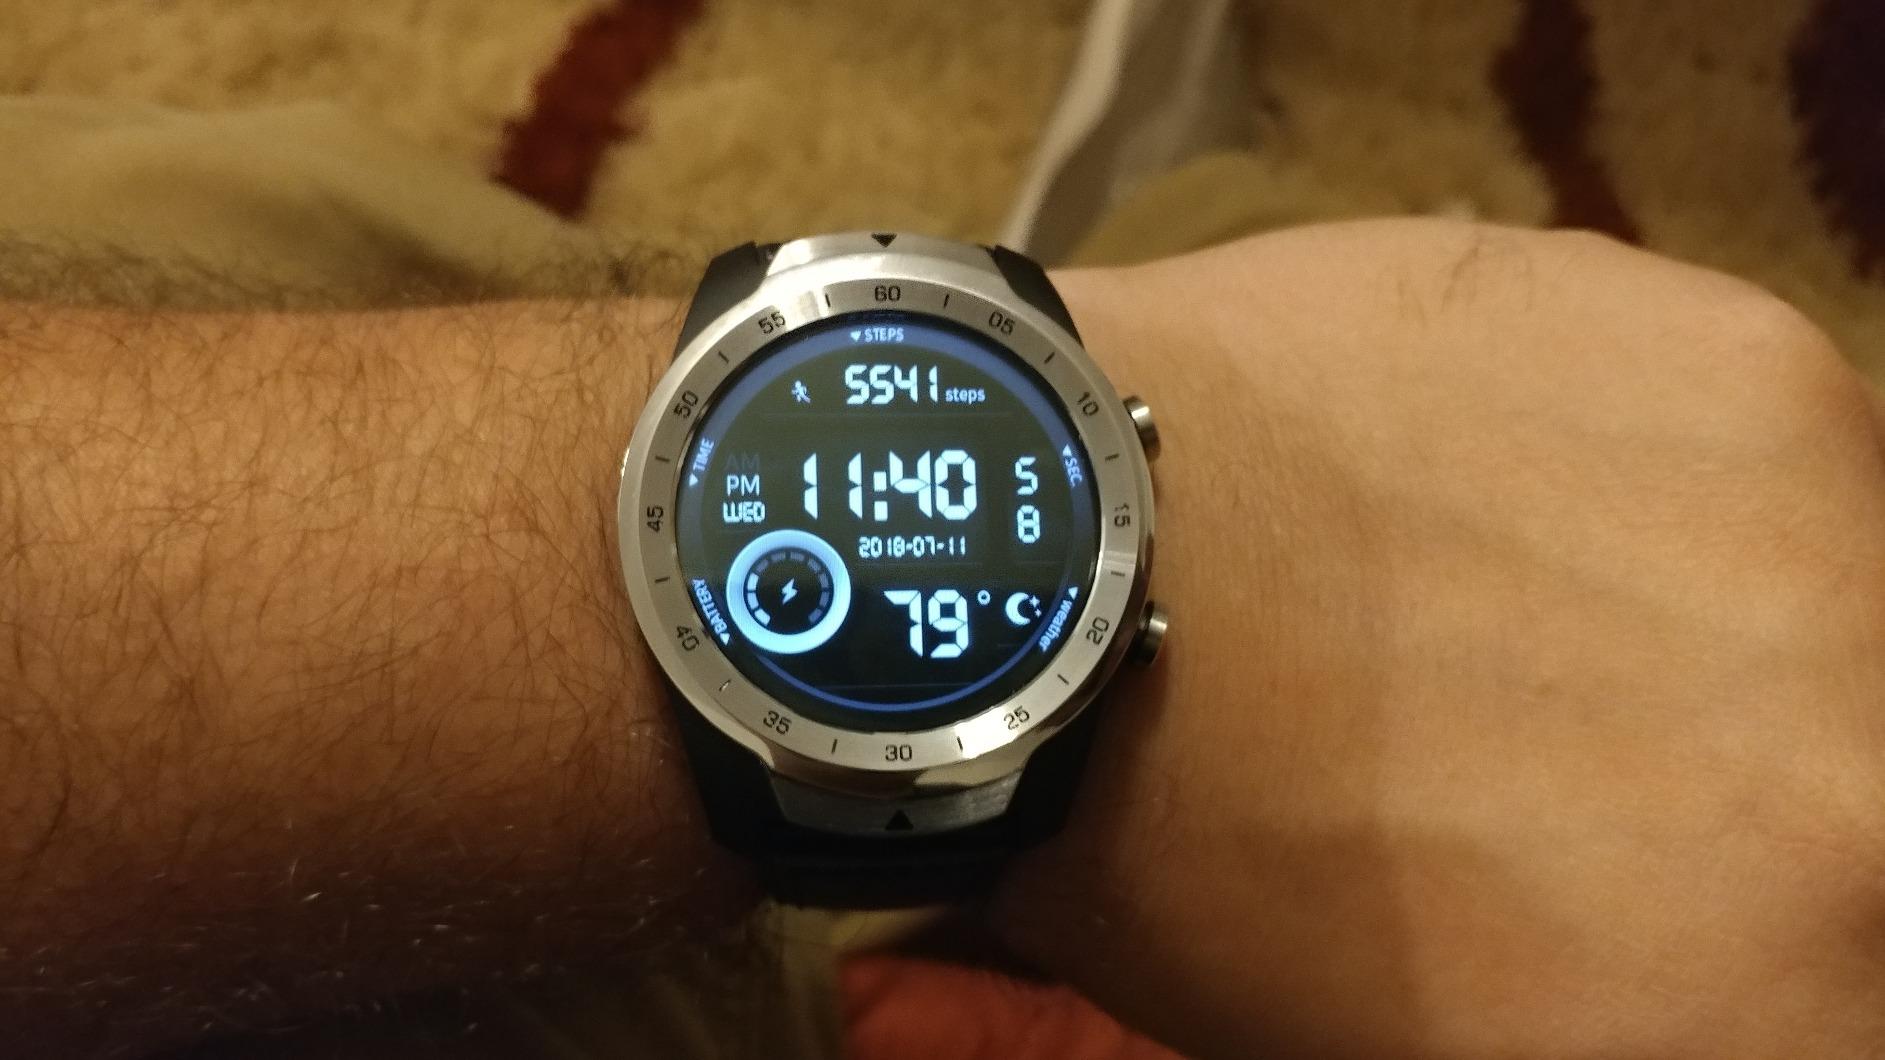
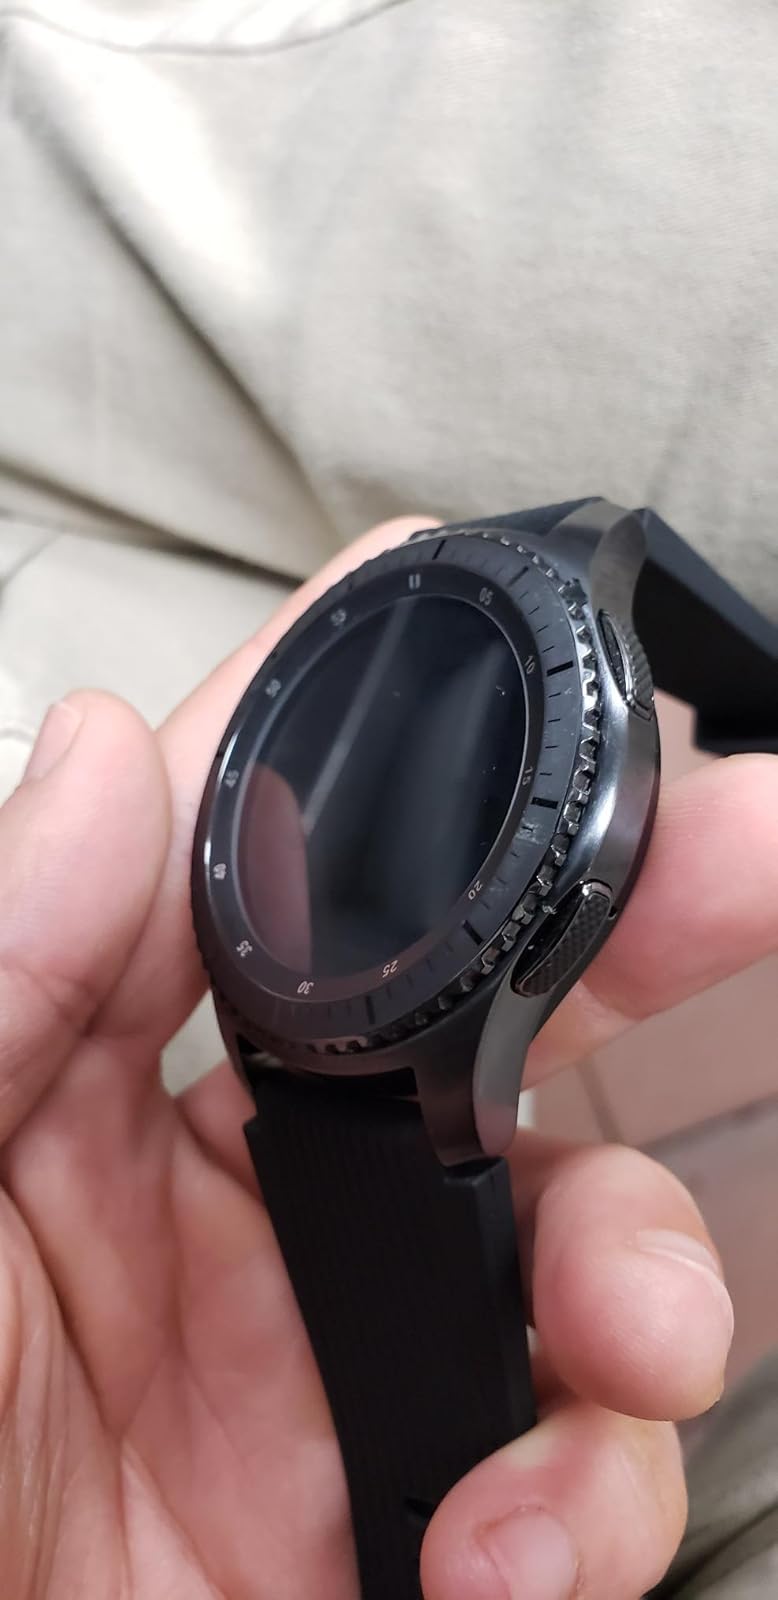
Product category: smartwatch
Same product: no